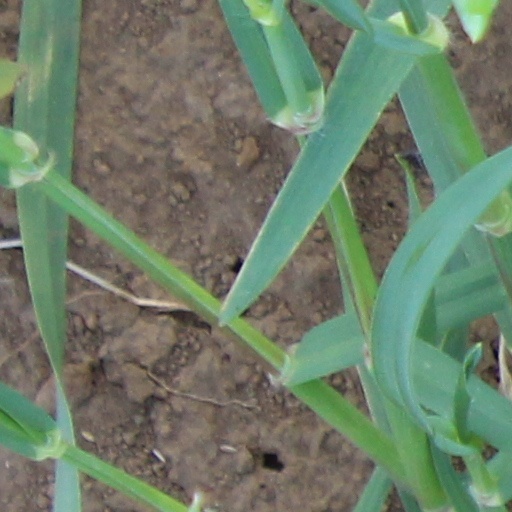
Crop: wheat